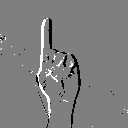
ASL letter: z